Cora E. Simpson

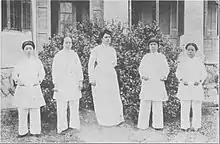
Cora E. Simpson (center), with four Chinese women graduates of the Florence Nightingale Training School in Fuzhou, from a 1913 publication.

Cora Eliza Simpson (February 13, 1880 – May 14, 1960) was an American nurse and nursing educator. She was a missionary in China from 1907 to 1945, and founded and ran the Florence Nightingale School of Nursing in Fuzhou. She was also a founder of the Nurses' Association of China.